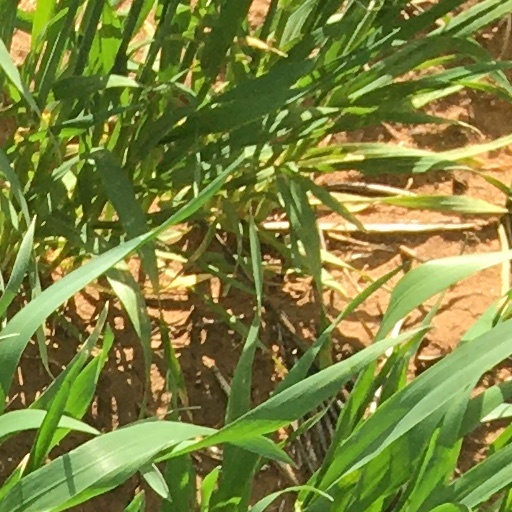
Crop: wheat